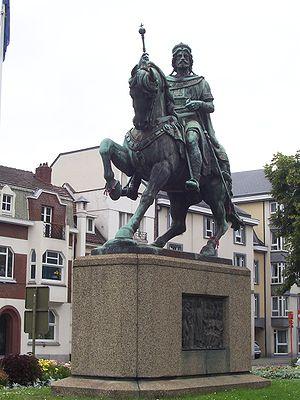
Statue équestre due à l'architecte Vincent et au sculpteur Jacquet, a été édifiée en 1868, en l'honneur du comte Baudouin VI (Baudouin IX, en Flandre). Elle ornait auparavant le rond-point de la place de Flandre à Mons dont le nom rappele l'union des comtés de Hainaut et de Flandre sous les mêmes princes du XIe au XIIIe siècle. Actuellement est se situe naturellement Avenue Baudouin de Constantinople.Čeština: Socha Balduina IX. Flanderského, prvního latinského císaře v Konstantinopoli
Baudouin de Flandre et de Hainaut, aussi nommé Baudouin de Constantinople, est comte de Flandre de 1194 à 1205, comte de Hainaut de 1195 à 1205 et empereur de Constantinople de 1204 à 1205. Il est fils de Baudouin V, comte de Hainaut, et de Marguerite d'Alsace, comtesse de Flandre.
Gilles II de Trazegnies de Silly, en qualité de connétable de Flandre, il accompagne le comte de Hainaut à la quatrième croisade. Cependant il emprunte un itinéraire distinct, traversant la France et l'Italie. Arrivé à Plaisance, il trouve des messagers de Baudouin VI de Hainaut qui lui enjoignent de le rejoindre à Venise, mais Gilles préfère s'embarquer à Brindisi et gagner directement la Terre sainte, ce que Geoffroi de Villehardouin considère comme une défection. Il est tué par les Turcomans au combat de Ribla sur l'Oronte alors qu'il part secourir le prince d'Antioche, Bohémond IV. Dès 1199, on rencontre déjà son sceau. Le fait pour les Trazegnies de posséder un sceau du type héraldique appartenant encore au XIIᵉ siècle doit être signalé comme rarissime.
Siger Pesteaus de Trazegnies accompagna son frère Gilles II de Trazegnies de Silly à la quatrième croisade, mais rallia le camp flamand à Venise. Fait prisonnier à Andrinople, il put obtenir sa libération et revint en Occident avec le roi de Portugal qu'il aida ensuite dans sa croisade contre les Maures au Maroc. Revenu en Hainaut, il se fit moine à Valenciennes.